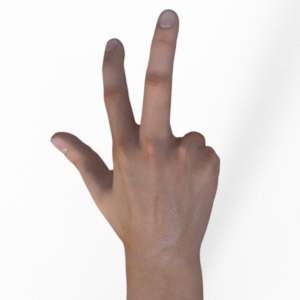
Label: scissors